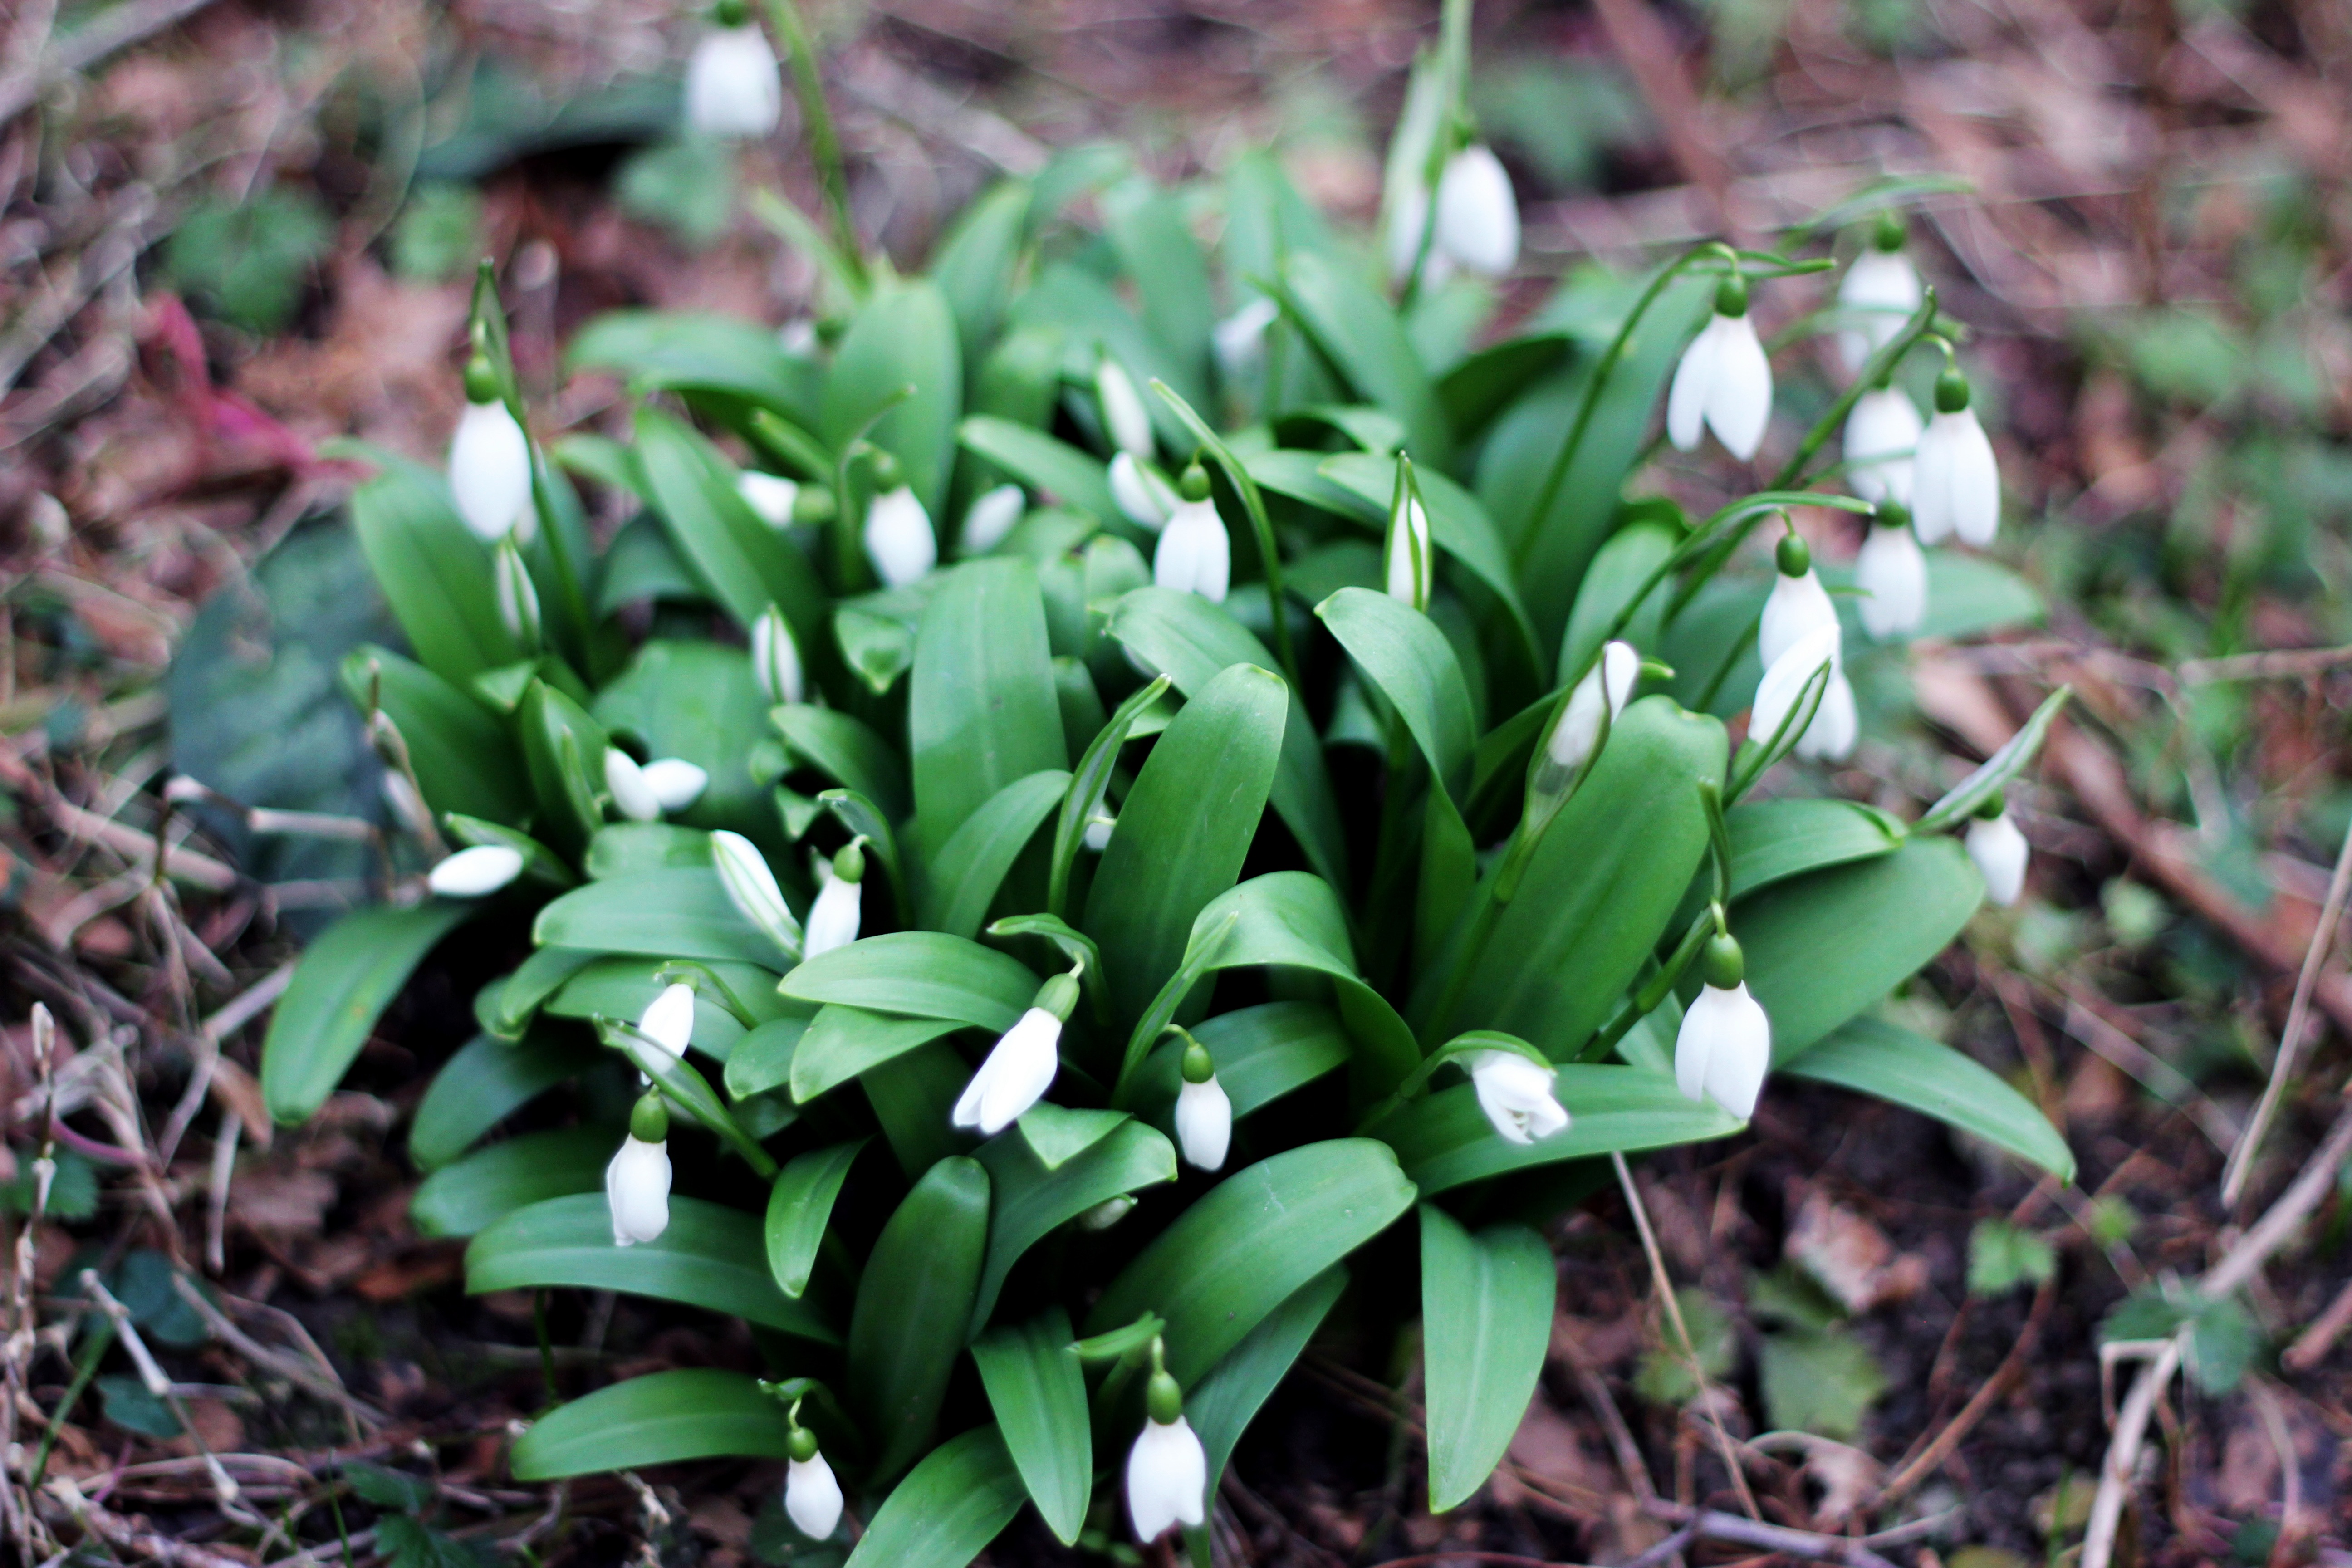
plant, flower, tulip, botany, flora, snowdrop, galanthus, flowering plant, land plant